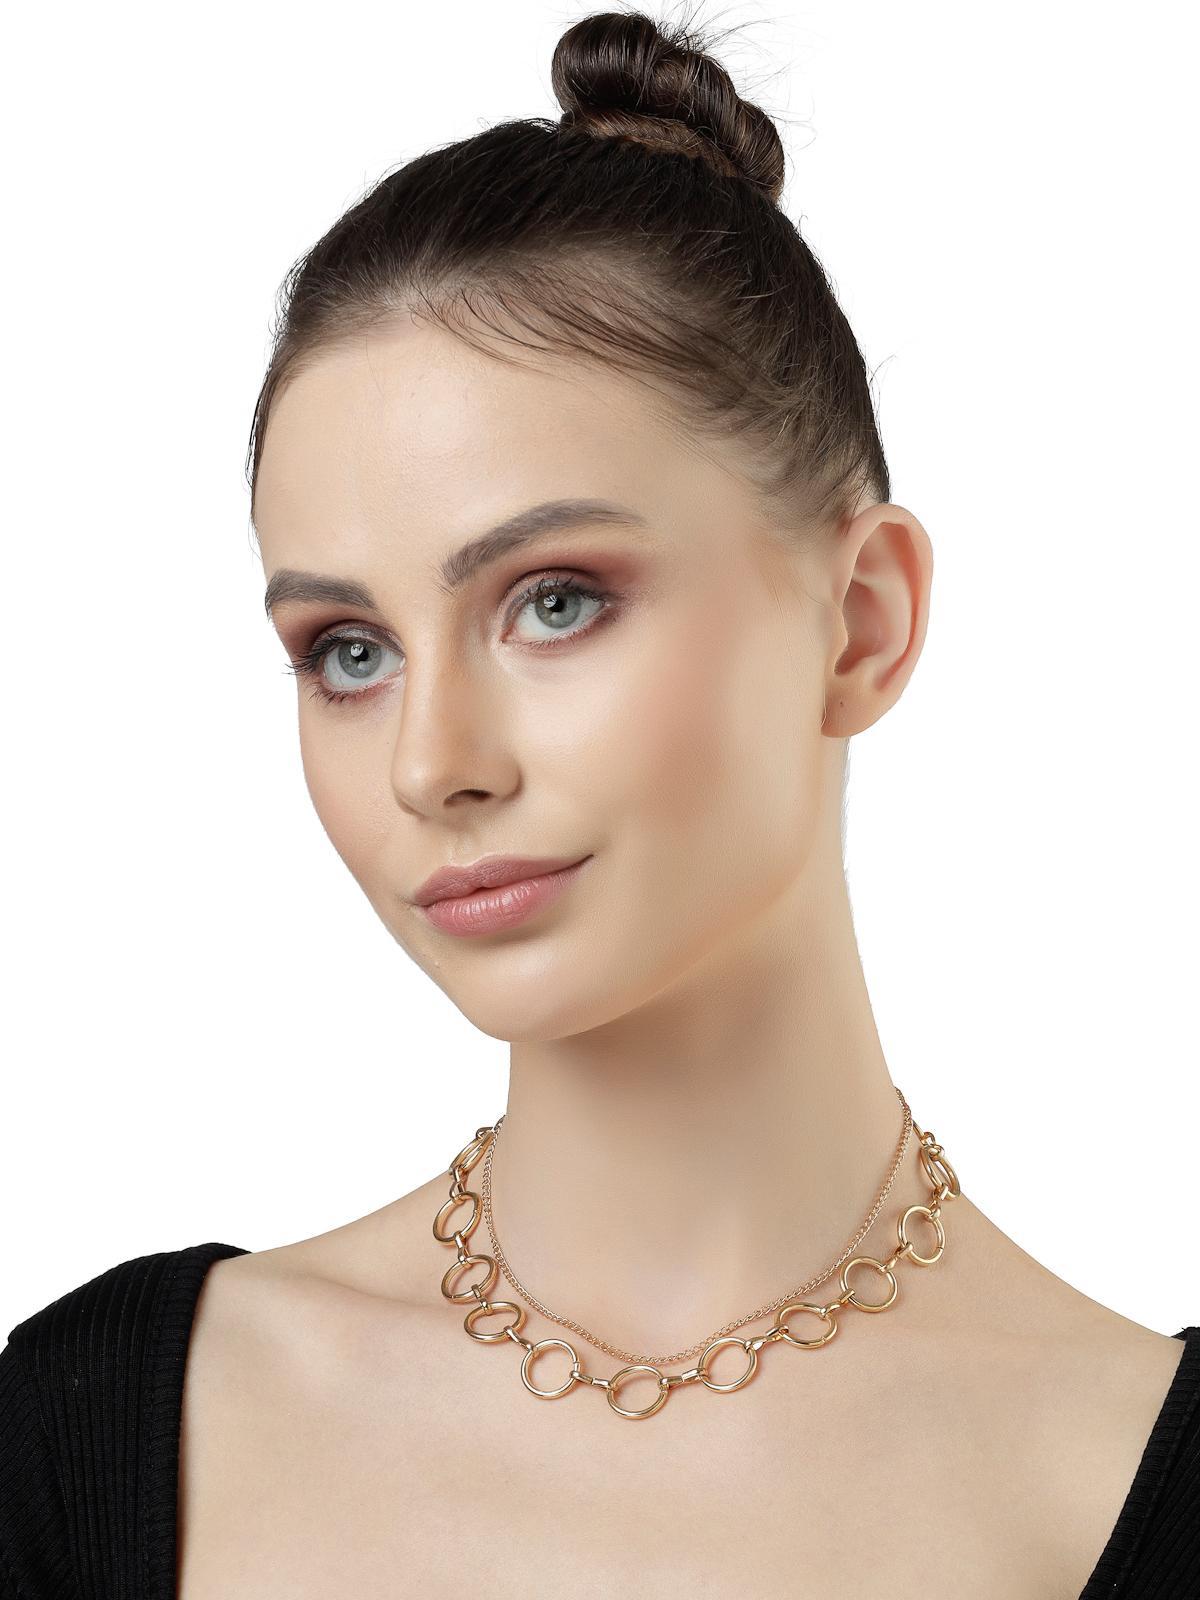
Scintillare by Sukkhi Incredible Gold Plated Choker Link Necklace for Women & Girls |Birthday Gift for Girls And Women Anniversary Gift for Wife| Gifts Collection|N106592
Type: Necklaces & Pendants
Brand: Scintillare by Sukkhi
Price: Rs. 314
 Adorn yourself with Scintillare by Sukkhi's Incredible Gold Plated Choker Link Necklace. Perfect for women and girls, it's an ideal birthday or anniversary gift. The intricate design features a choker link necklace in gold-plated brilliance, adding a touch of timeless elegance to any ensemble. Elevate your look with this stunning necklace, an incredible and chic addition to your collection. Scintillare by Sukkhi offers an exquisitely crafted choice from their Gifts Collection, ensuring every occasion is celebrated with grace and enduring style.Disclaimer:There may be slight variation in shade and colour due to photographic effects and monitor settings
Included: 2 Necklace